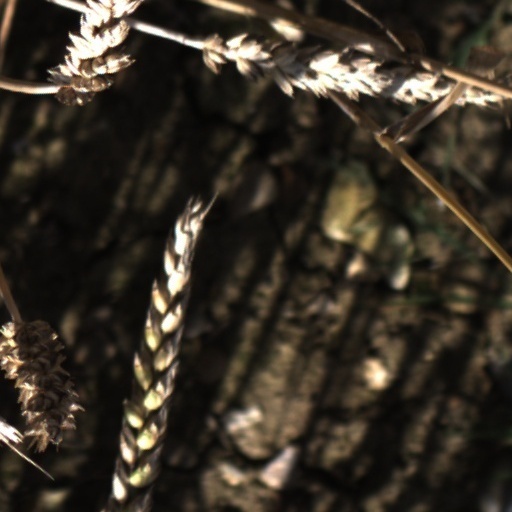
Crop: wheat